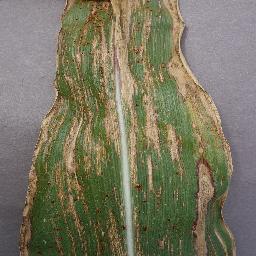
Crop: corn
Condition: (maize)_cercospora_spot_gray_spot